Andrew Gaff

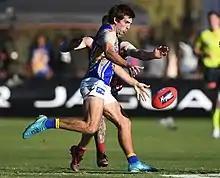
Andrew Gaff kicking during the 2019 AFL round 18

At the conclusion of the 2015 season, he was awarded the John Worsfold Medal as the club's best-and-fairest player. His outstanding form was recognised league-wide as he was named on the wing in the 2015 All-Australian team.